Agents of deterioration

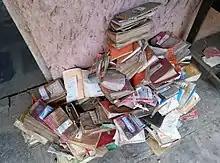
Water is one of the agents of deterioration. Its effects can be seen in these flood-damaged library books.

The 'ten agents of deterioration' are a conceptual framework developed by the Canadian Conservation Institute (CCI) used to categorise the major causes of change, loss or damage to cultural heritage objects (such as collections held by galleries, libraries, archives and museums). Also referred to as the 'agents of change', the framework was first developed in the late 1980s and early 1990s. The defined agents reflect and systematise the main chemical and physical deterioration pathways to which most physical material is subject. They are a major influence on the applied practice of conservation, restoration, and collection management, finding particular use in risk management for cultural heritage collections.